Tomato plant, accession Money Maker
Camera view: horizontal (90 deg, fisheye); turntable rotation: 300 degrees
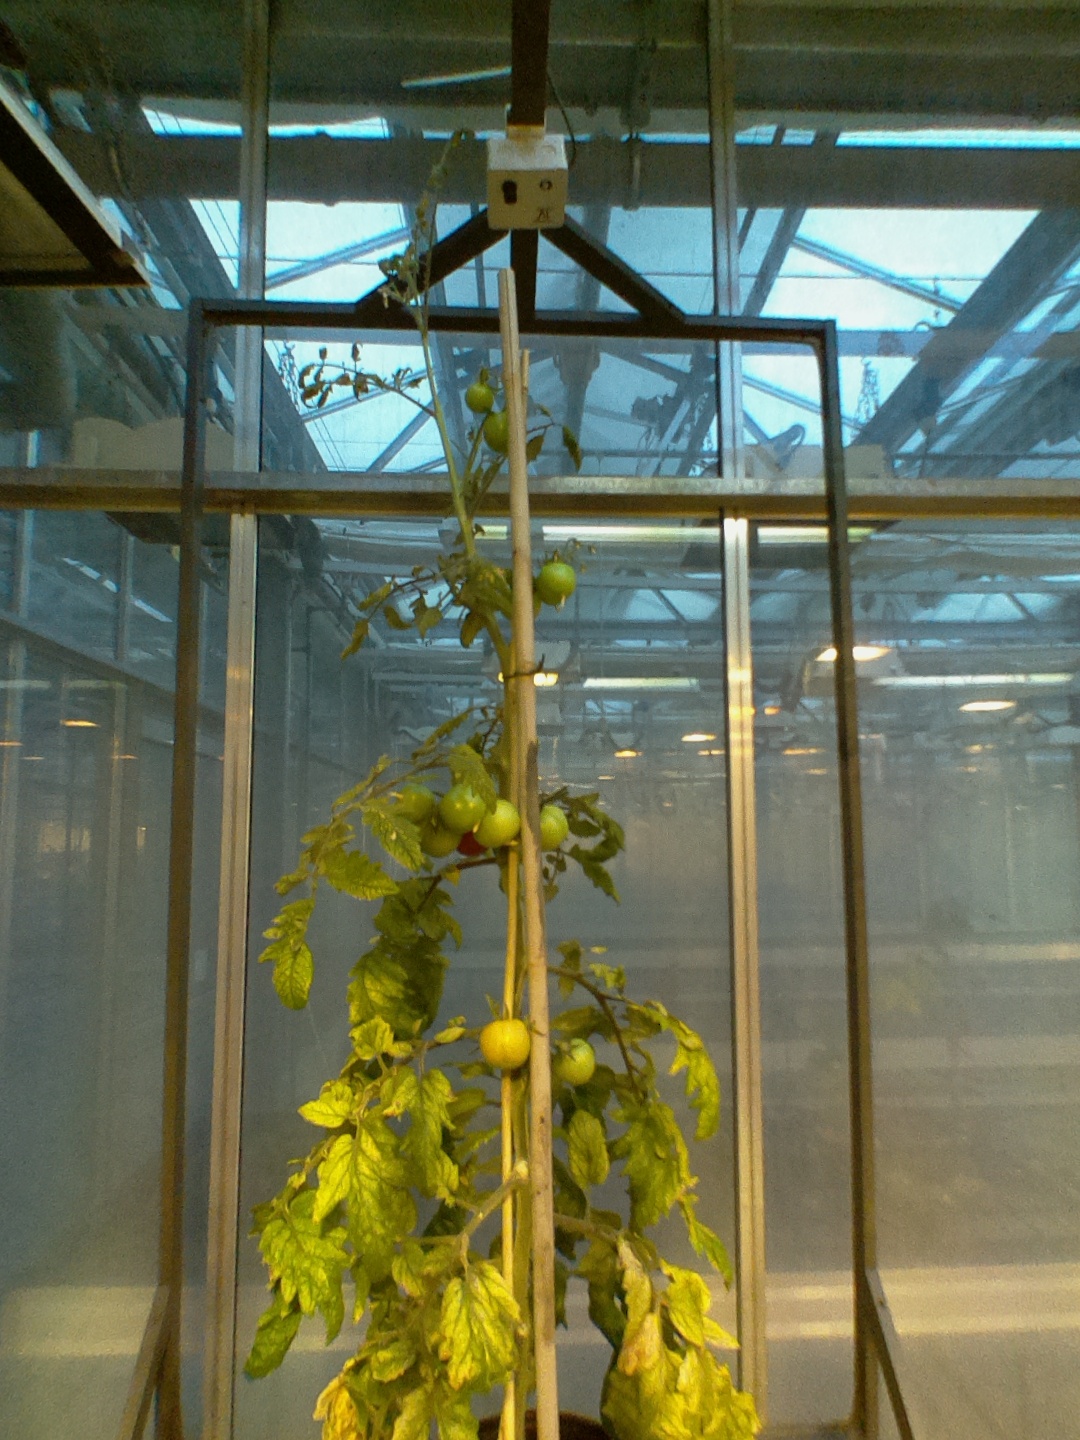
BBCH growth stage 81: 10%-20% of fruits show typical fully ripe color